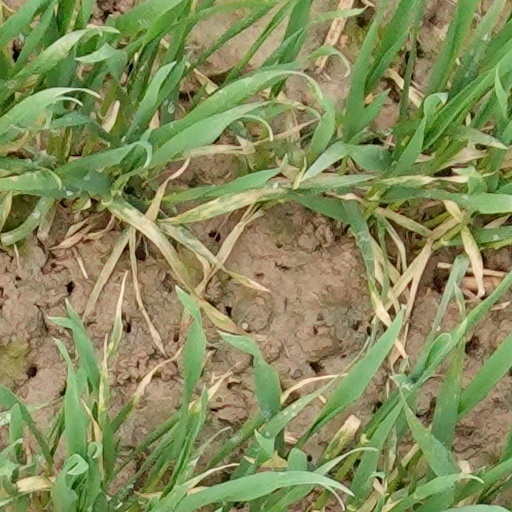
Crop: wheat